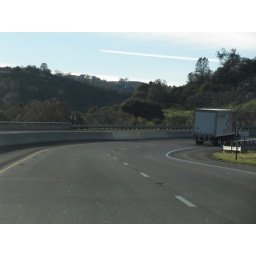
This road was super fun, I threw the car in neutral and coasted up to 80mph!